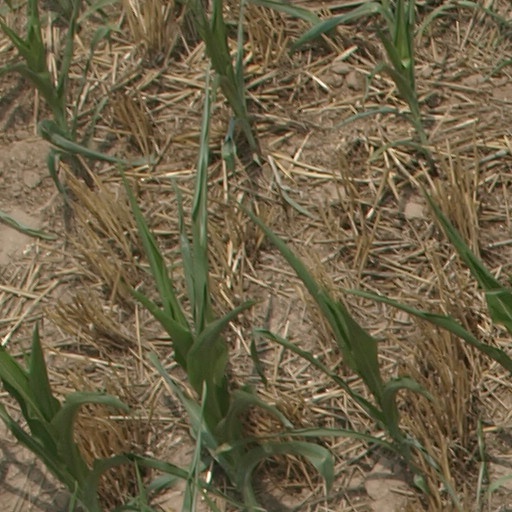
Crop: maize; corn